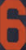
Number: 6